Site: brandenburg
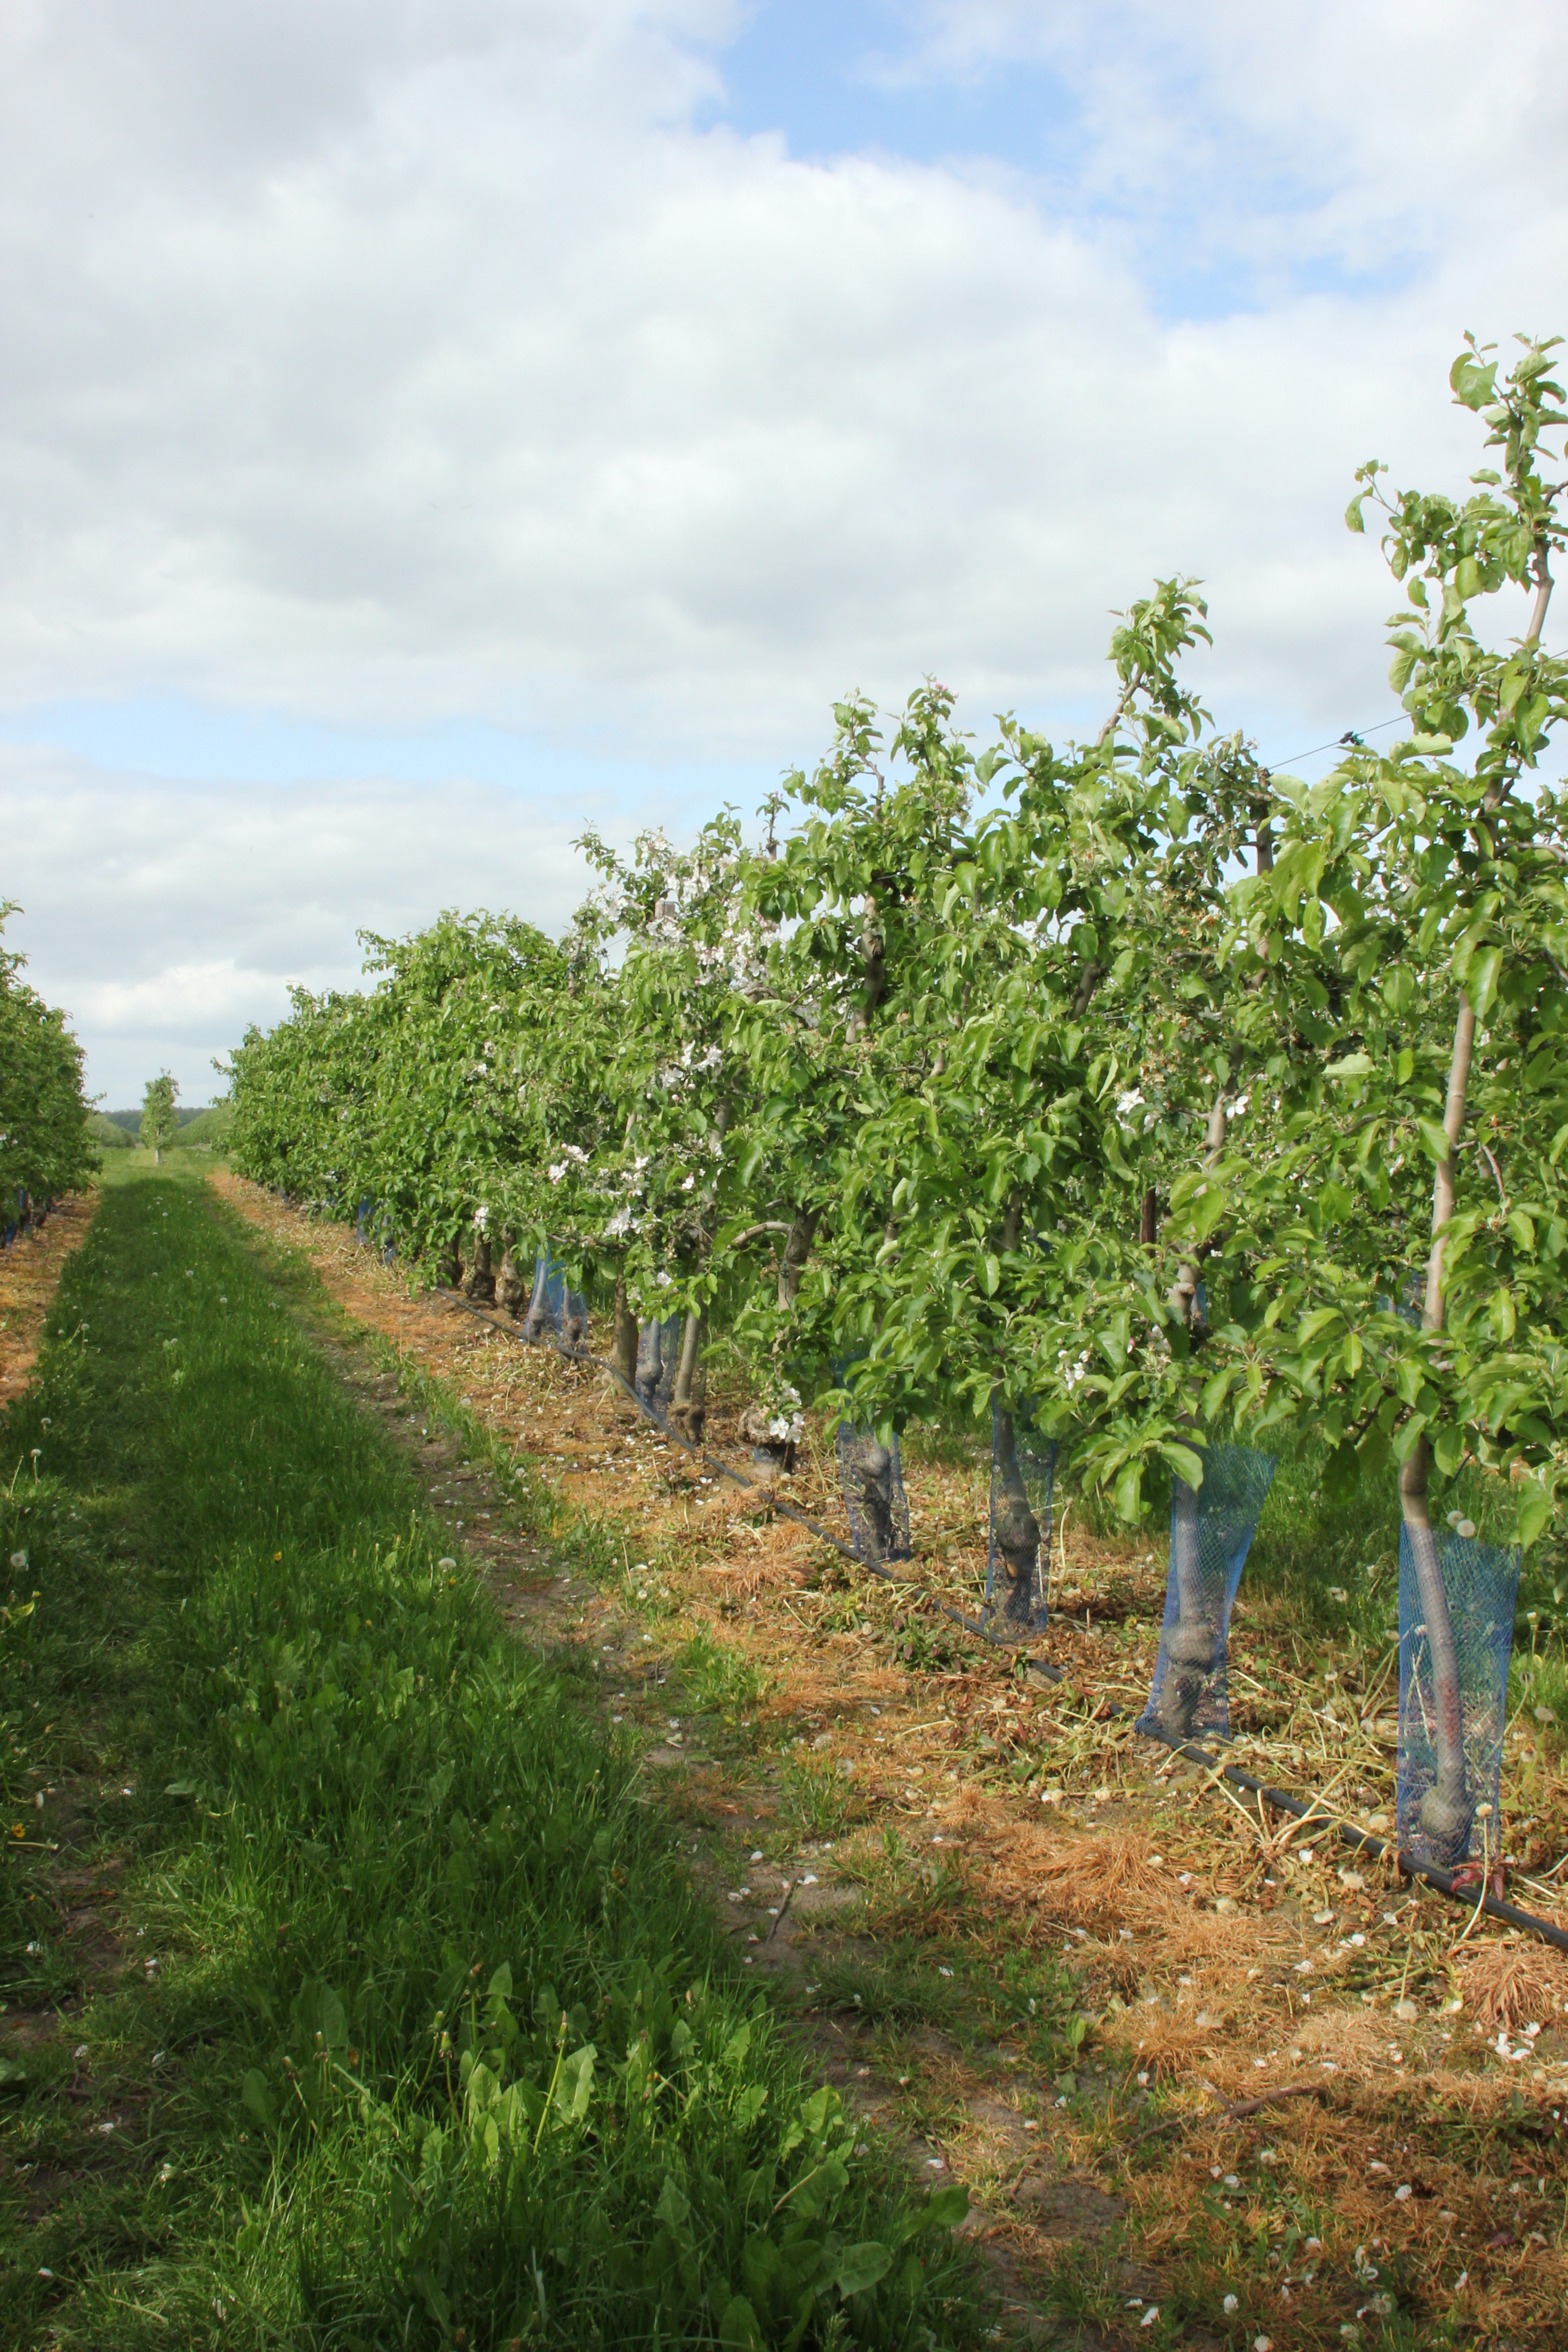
Growth stage (BBCH 67): Flowering